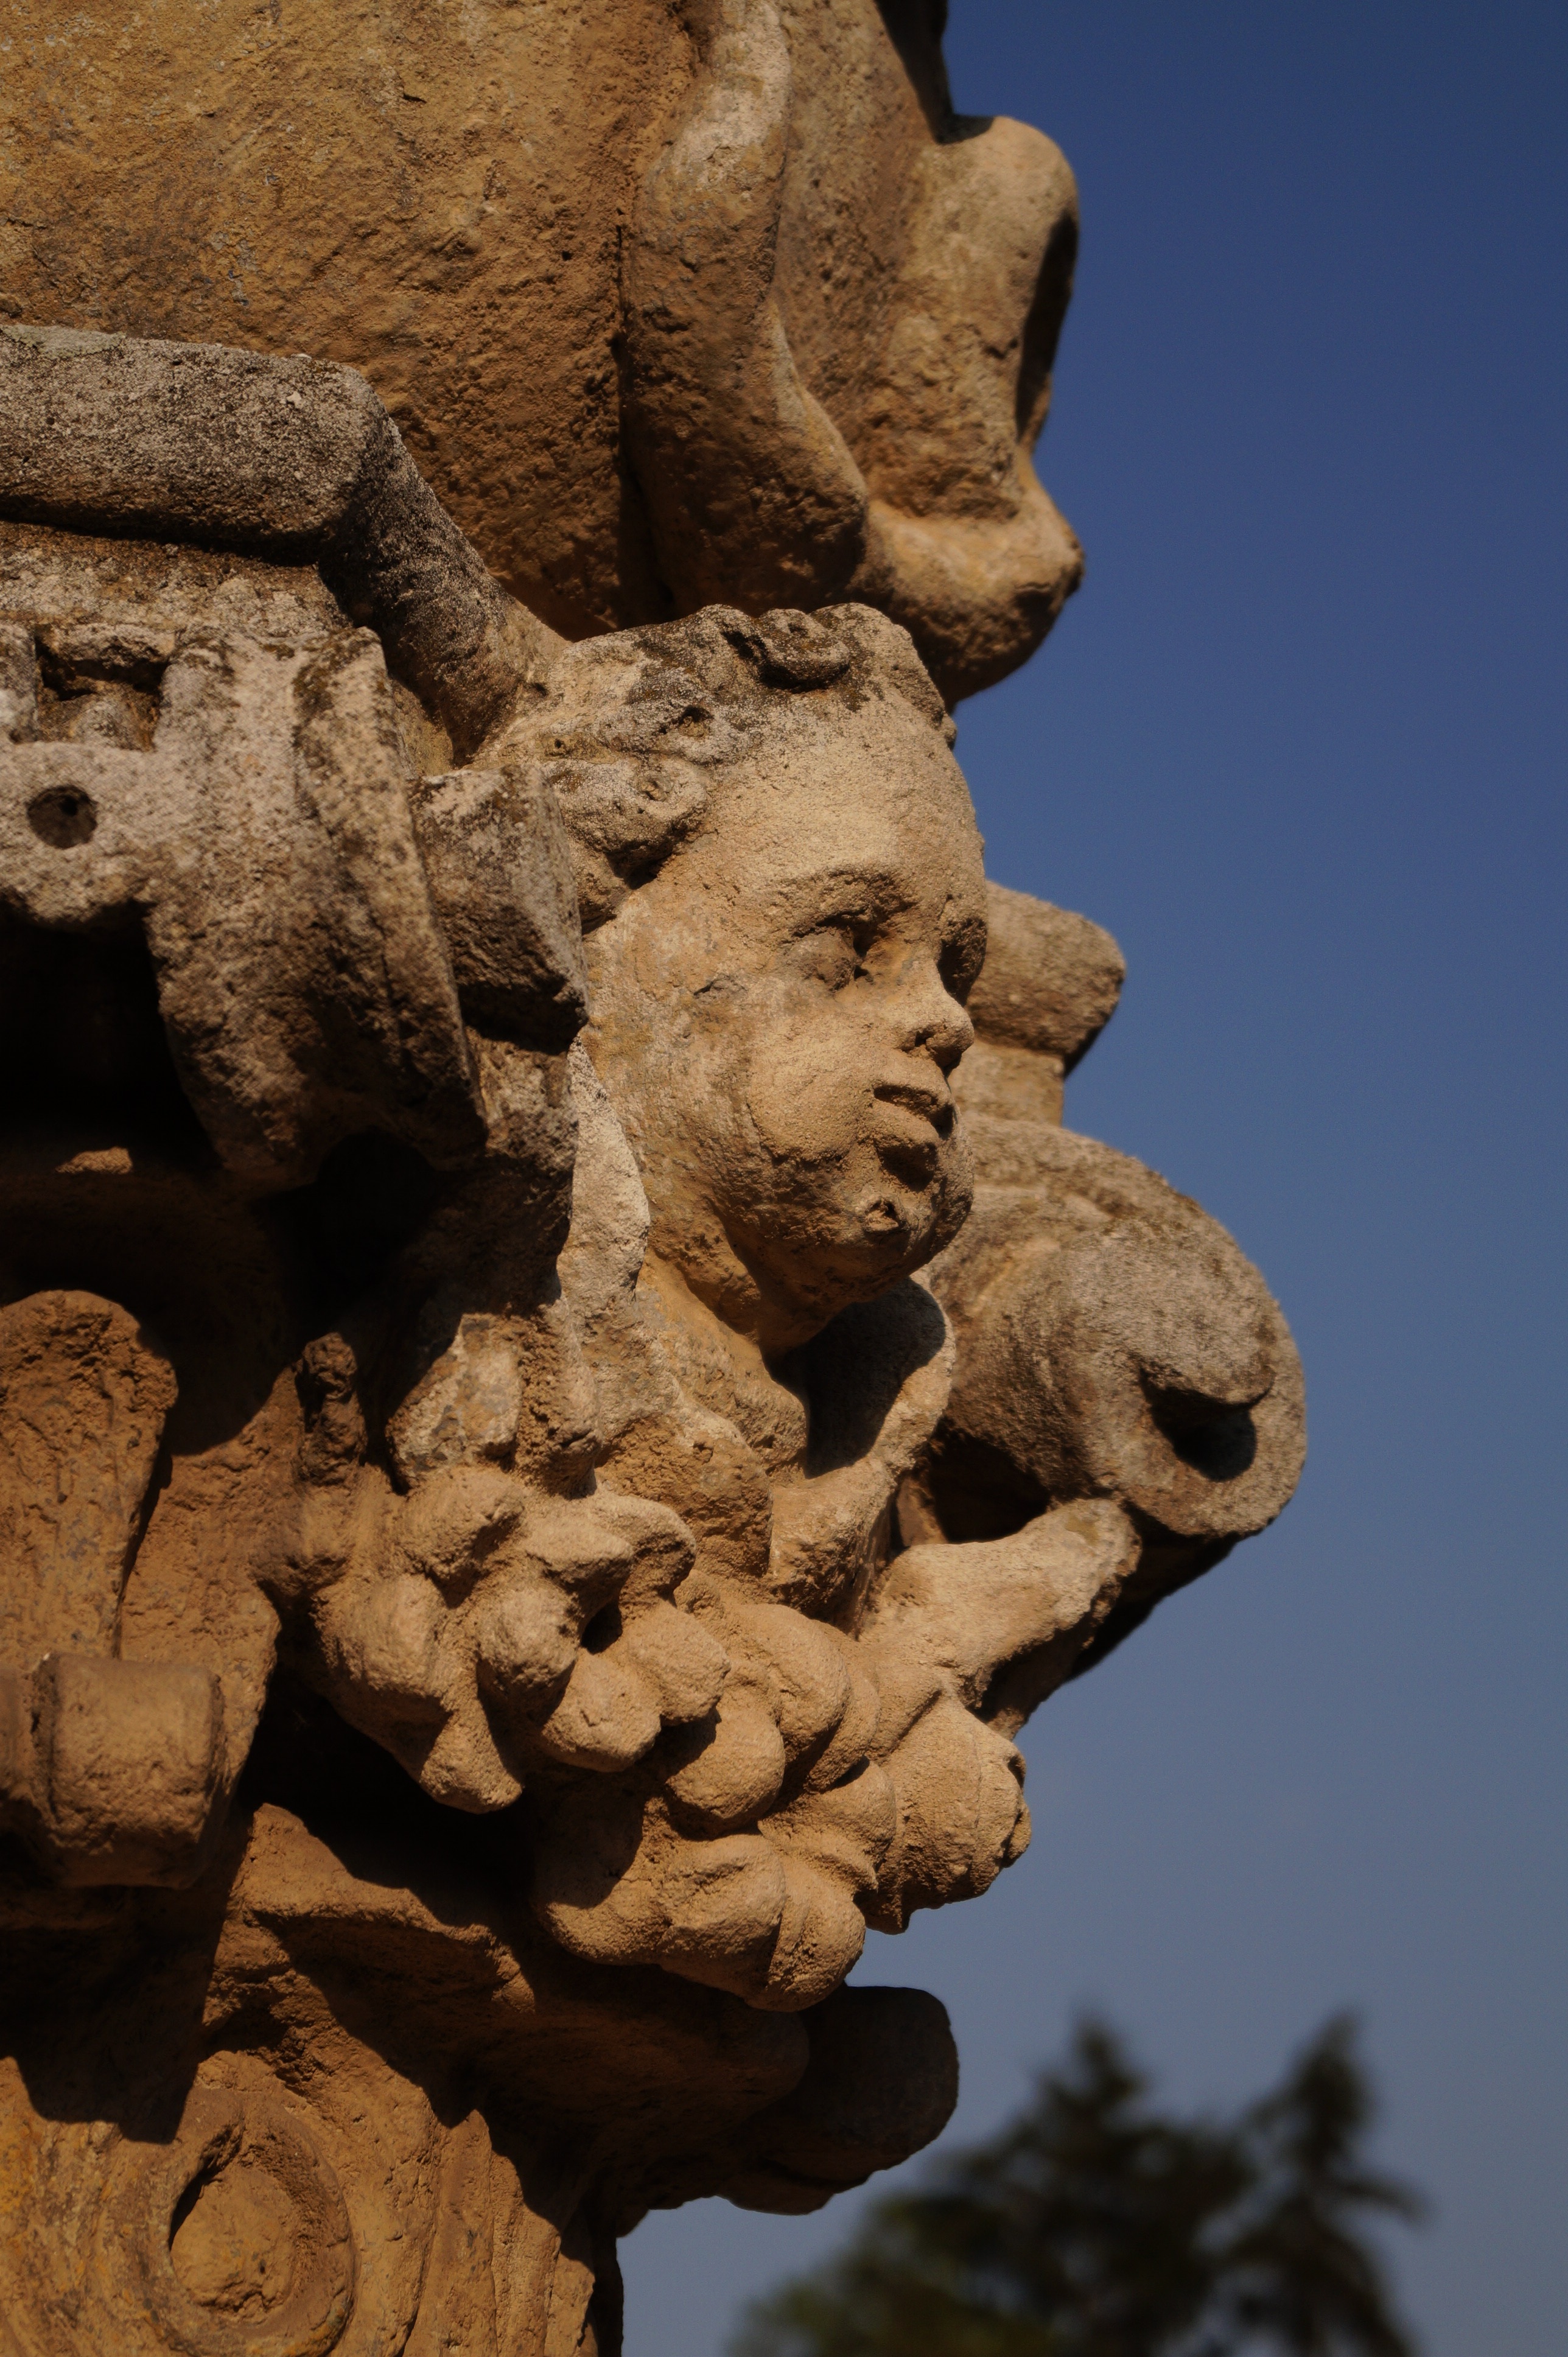
rock, old, stone, monument, statue, column, religion, christian, lion, gargoyle, sculpture, angel, art, temple, head, carved, carving, facial, mythology, stone carving, putto, ancient history